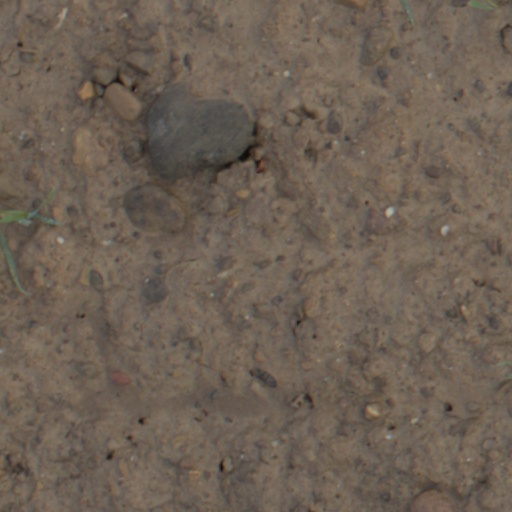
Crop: wheat